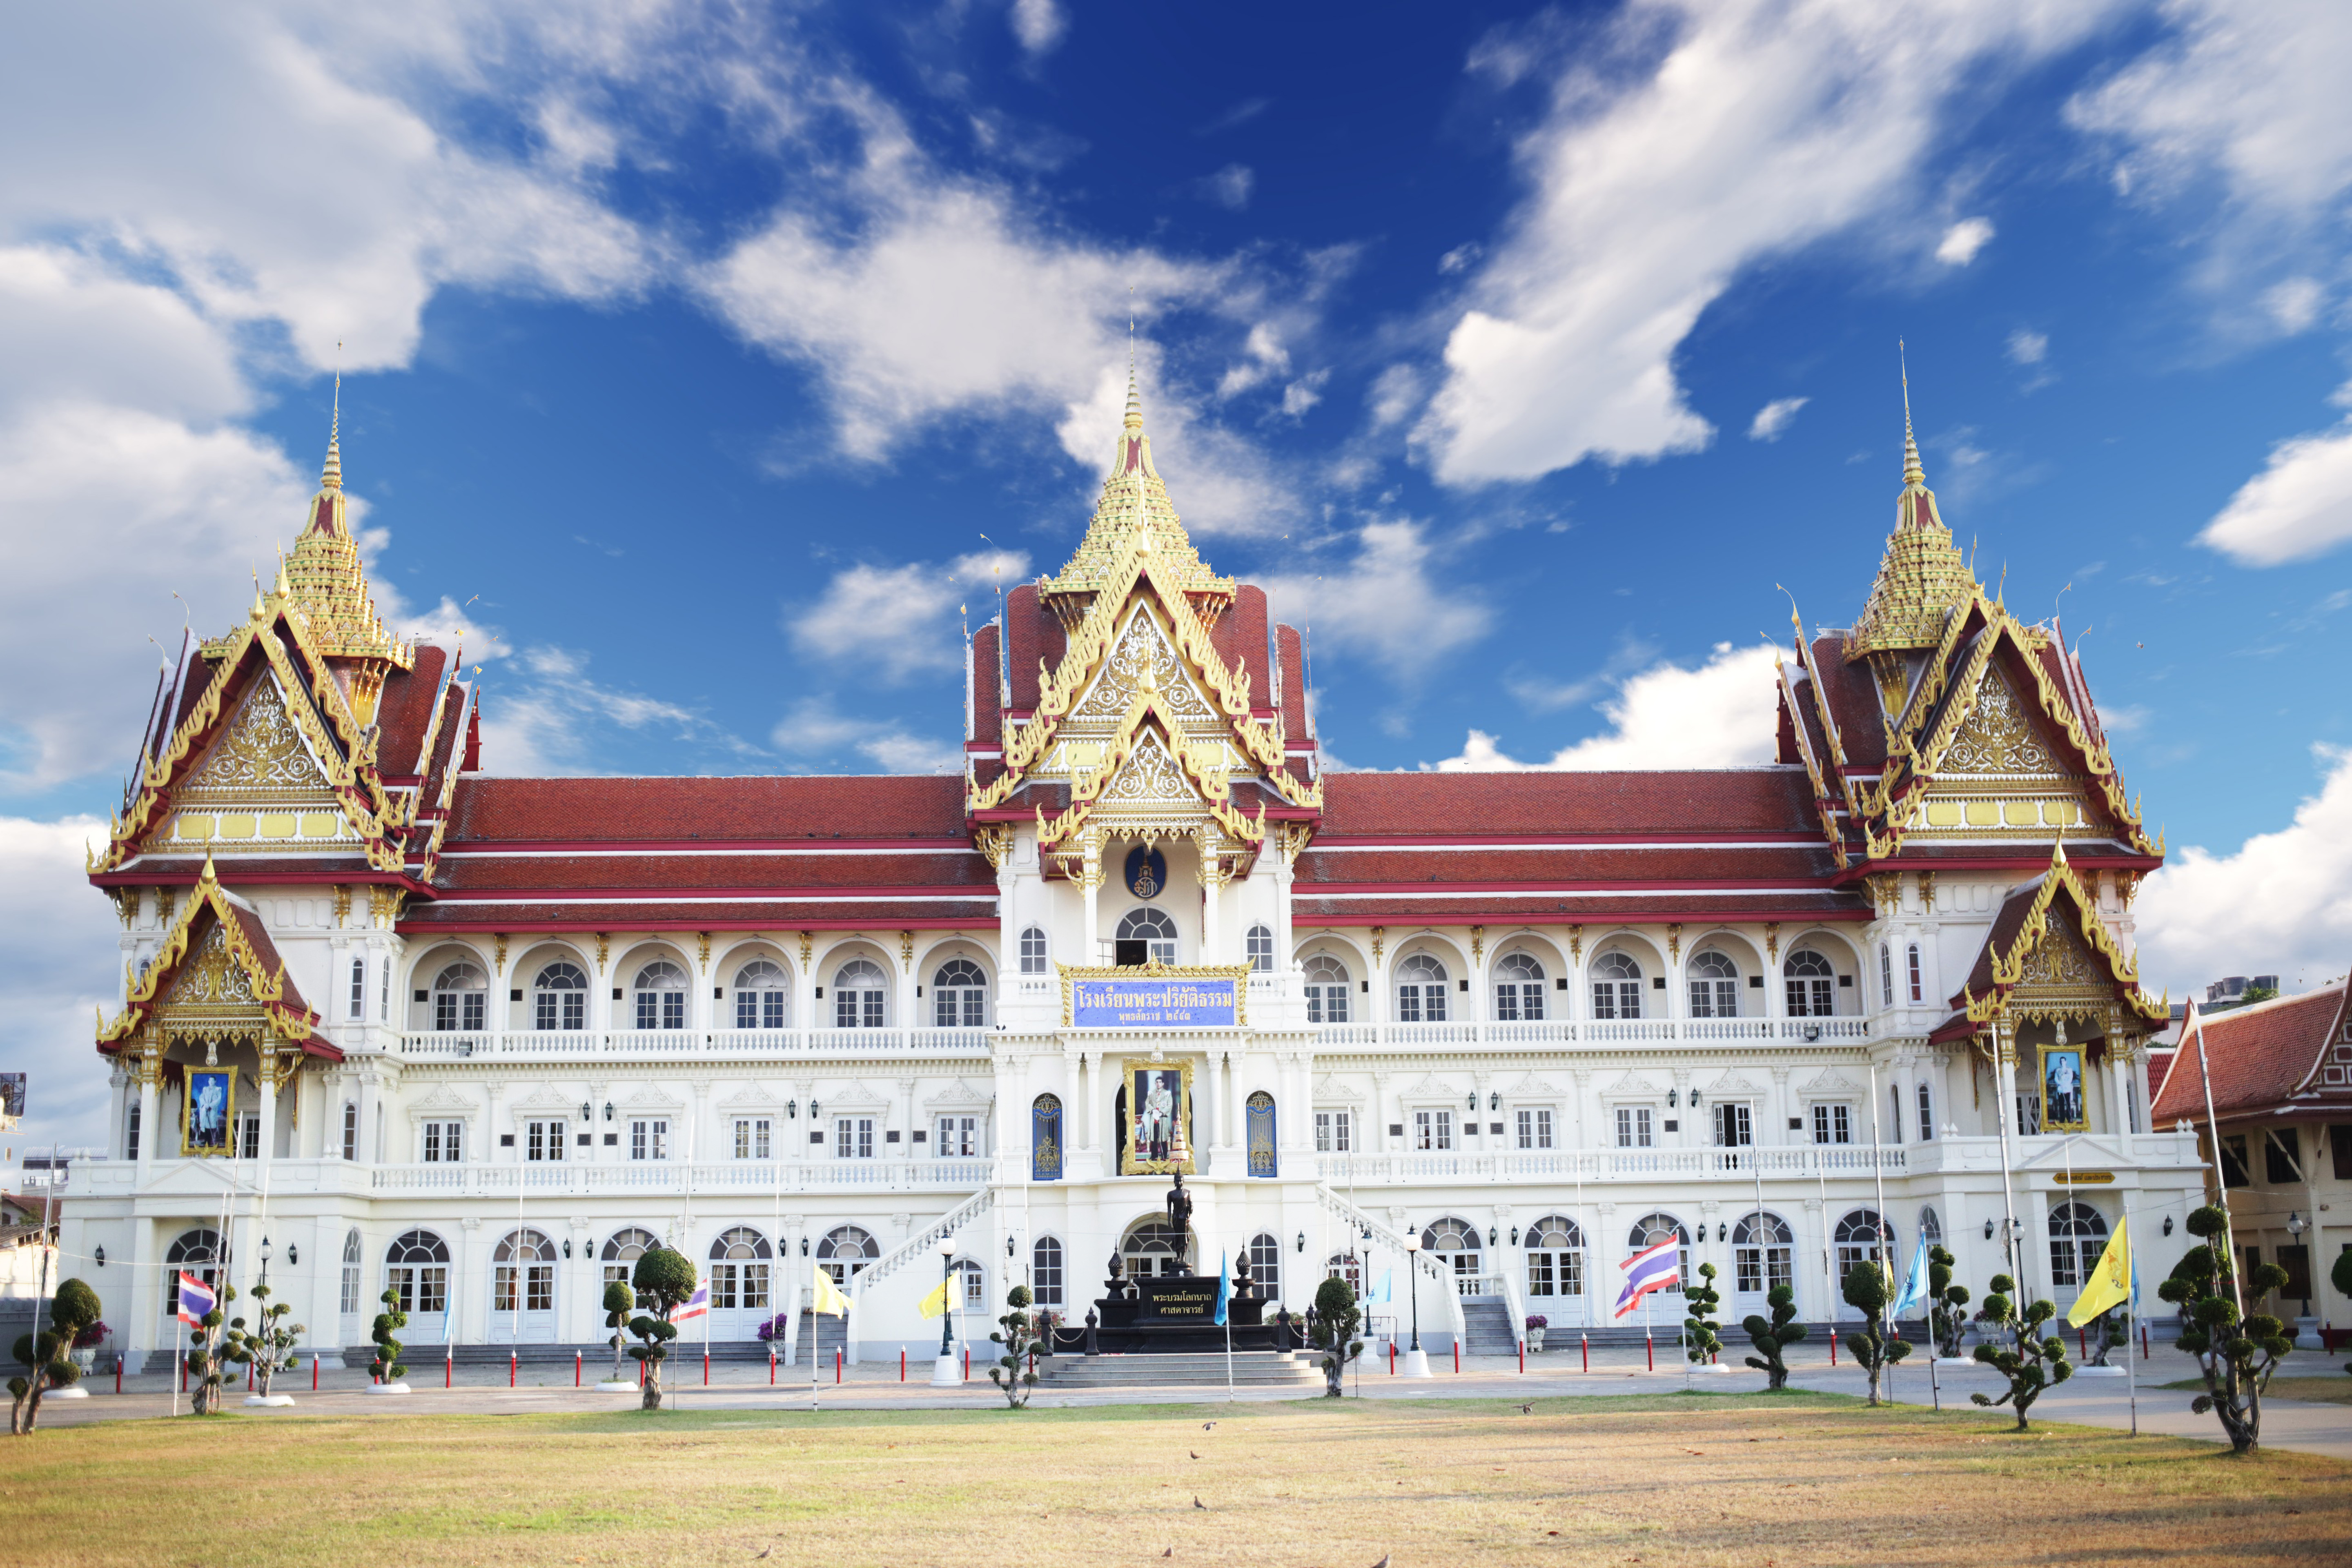
nature, landmark, building, architecture, sky, palace, chateau, city, facade, cloud, tourist attraction, classical architecture, place of worship, tourism, temple, plaza, estate, town square, historic site, vacation, house